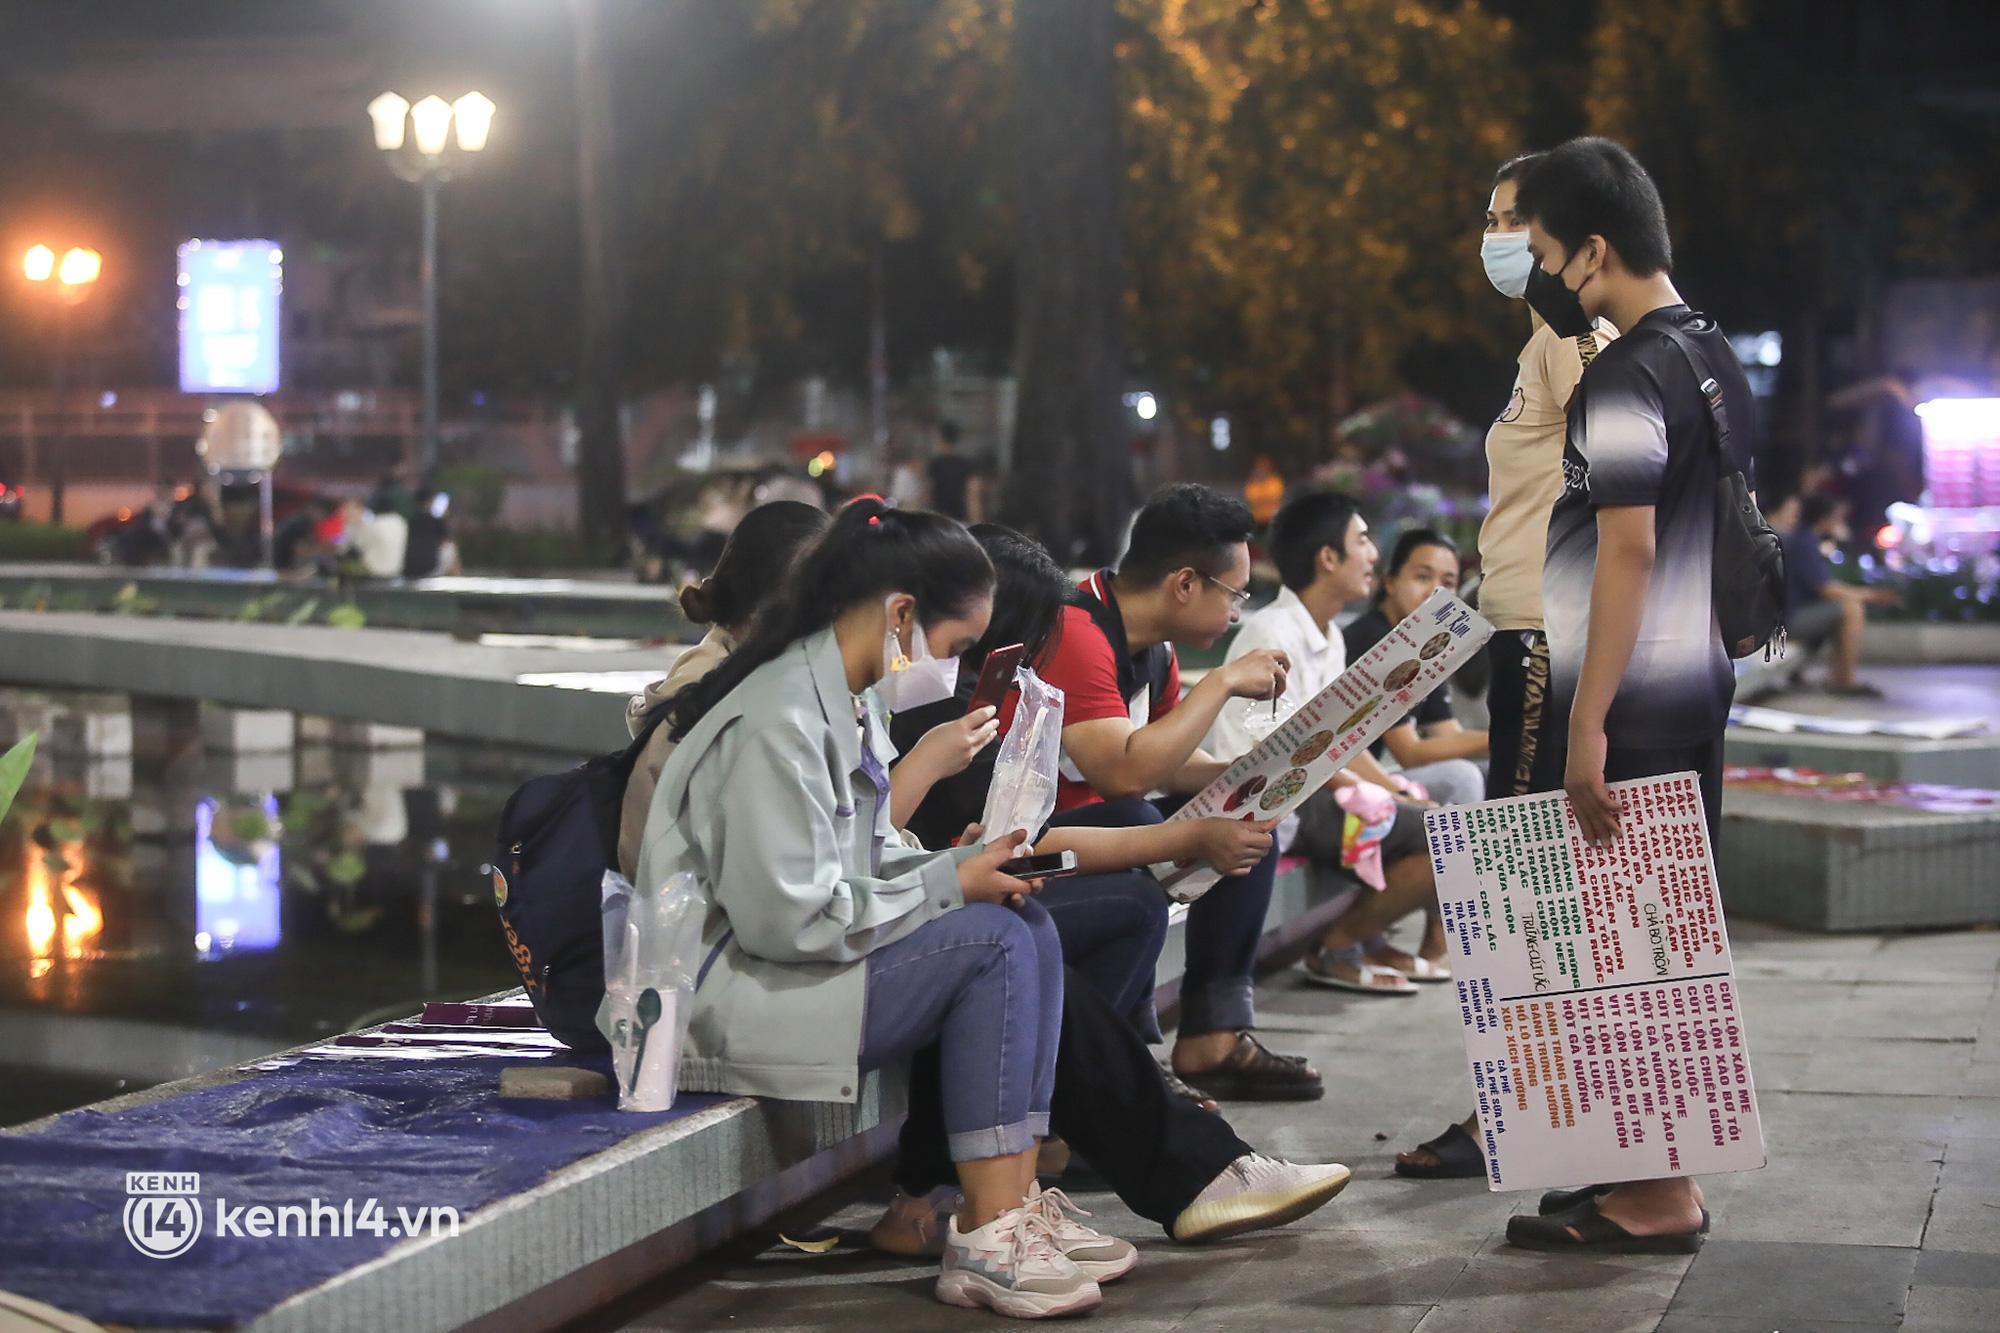
trước mặt hai người đang đứng là những người đang ngồi